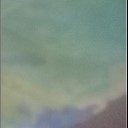
Label: Leaf_rust